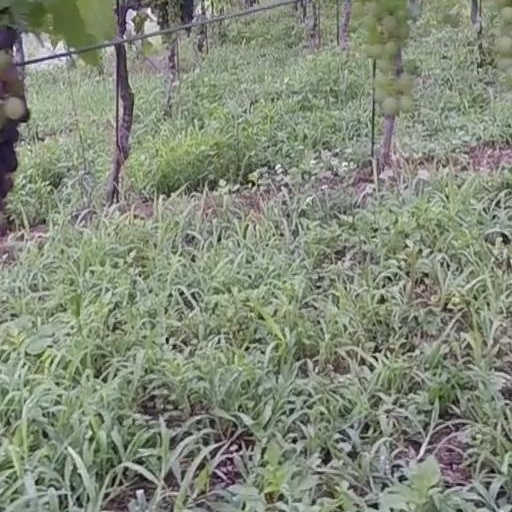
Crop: grape